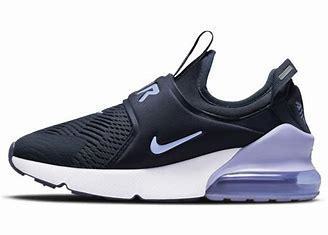
Brand: Nike
Model: Air Max 270 Extreme